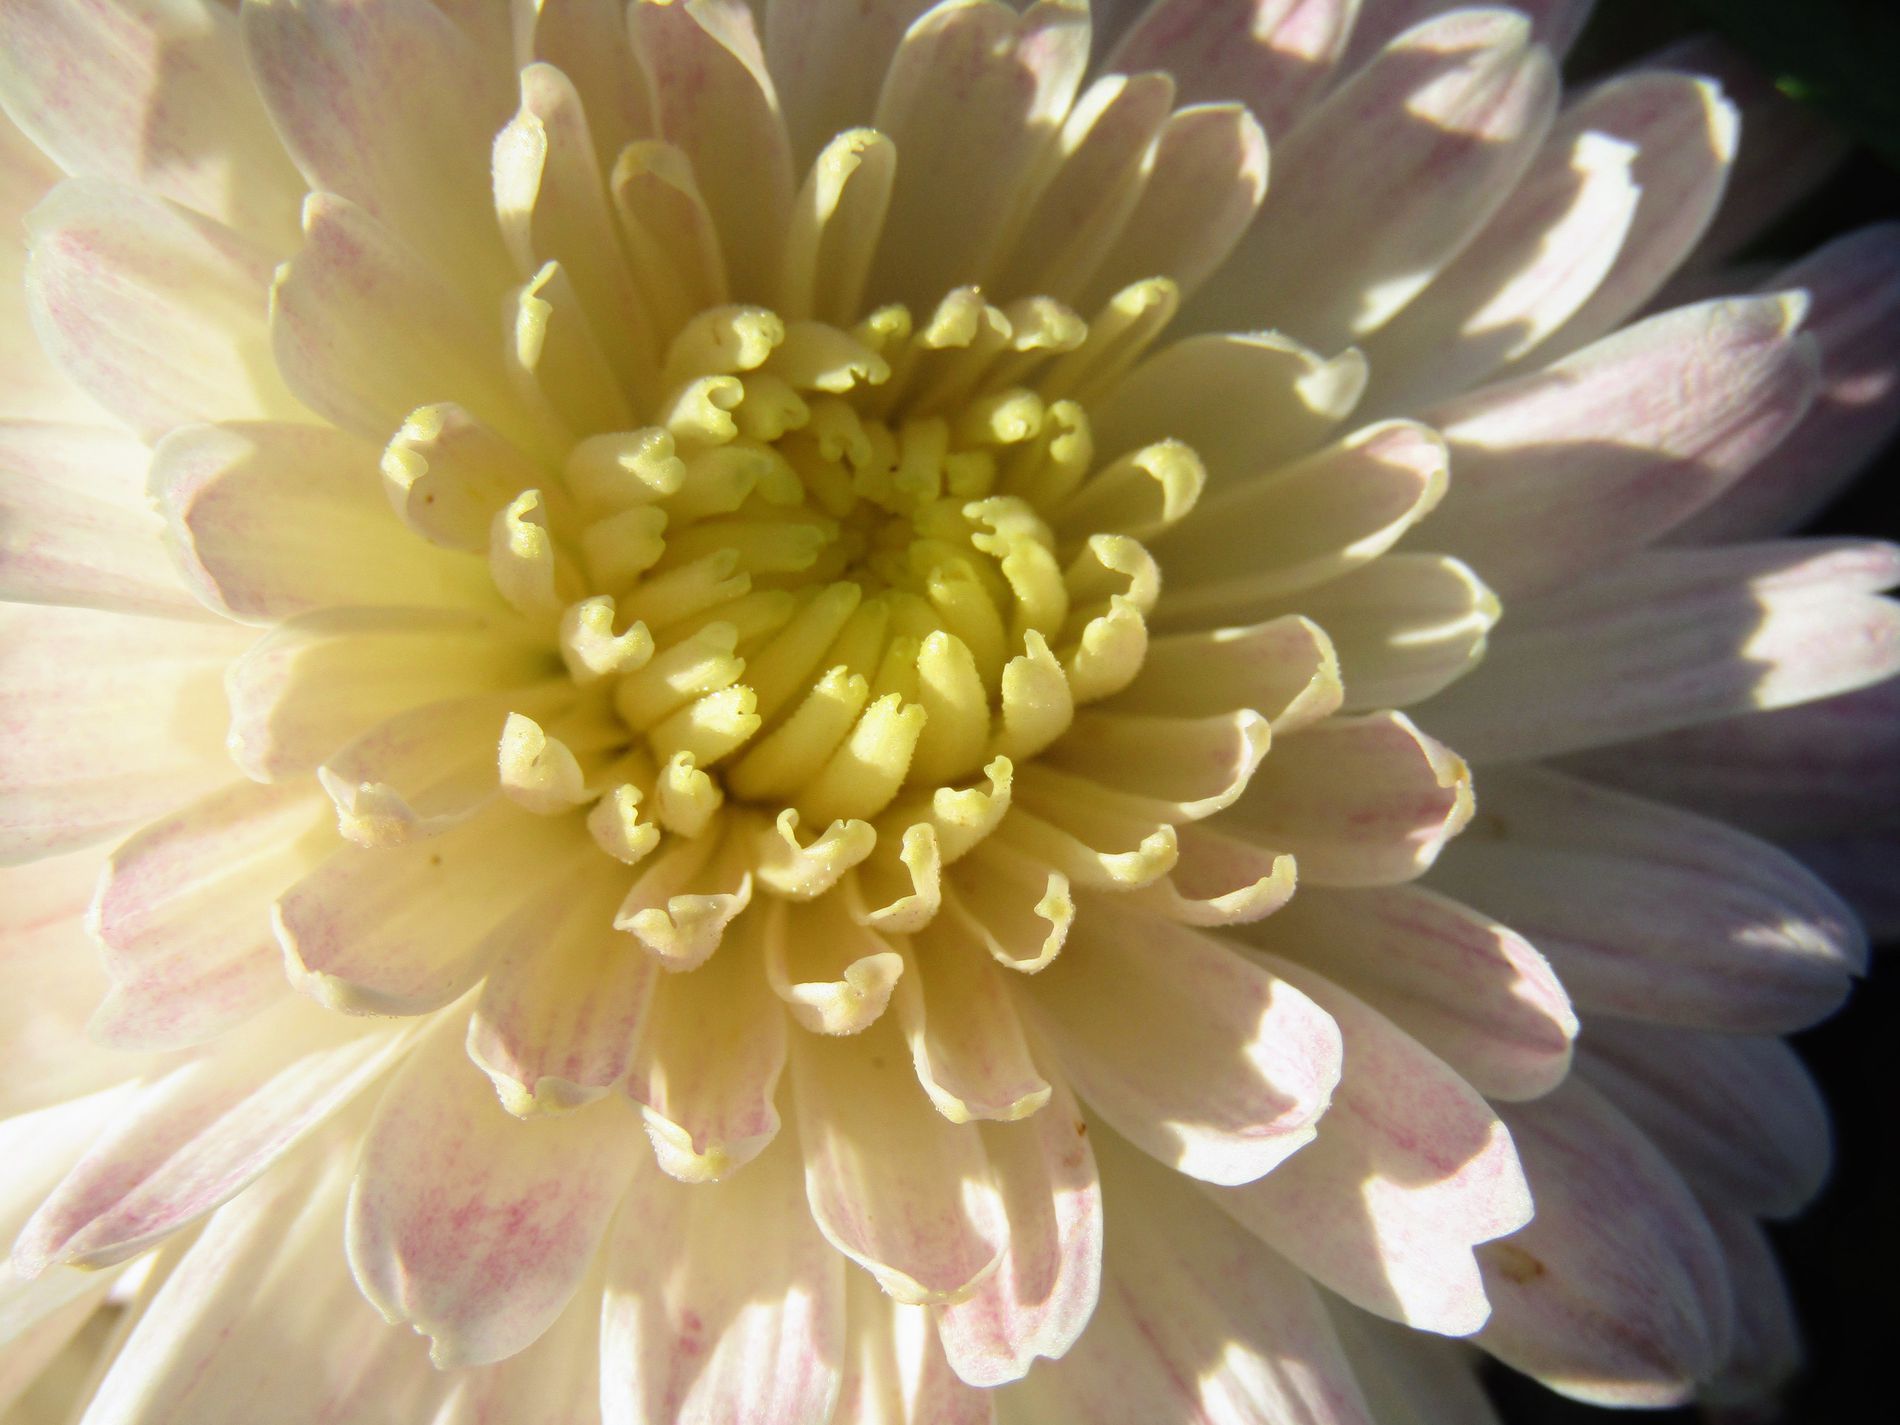
Chrysanthemum Flower
The image shows a yellow chrysanthemum with its petals curling outwards and showing a slight pink tint. The sun's rays illuminate the flower from the left, and the background is dark.
Extreme close-up shot. This image shows a yellow chrysanthemum flower under the sunlight. The lighting creates subtle touches, highlighting the soft texture of the petals and the contrast of colors. The background is dark, which focuses the light on the flower, which appears bright in a calm, natural setting.
Labels: Dahlia, Flower, Plant, Petal, Daisy, Pollen, chrysanthemum, background
Camera: Canon Canon PowerShot SX420 IS
Lens: 4.3 - 180.6 mm, 4-180mm
Aperture: F5
Exposure: 1/400 sec
ISO: 100
Focal length: 15.7 mm